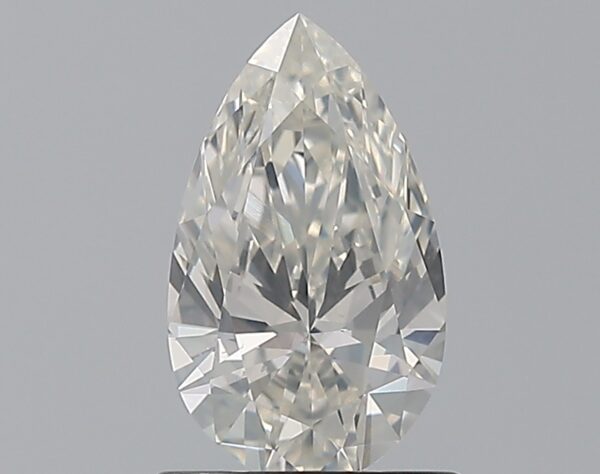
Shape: pear
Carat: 0.9
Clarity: SI1
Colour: H
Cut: EX
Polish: VG
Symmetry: VG
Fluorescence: F
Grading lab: GIA
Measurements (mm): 9.02 x 5.36 x 3.14